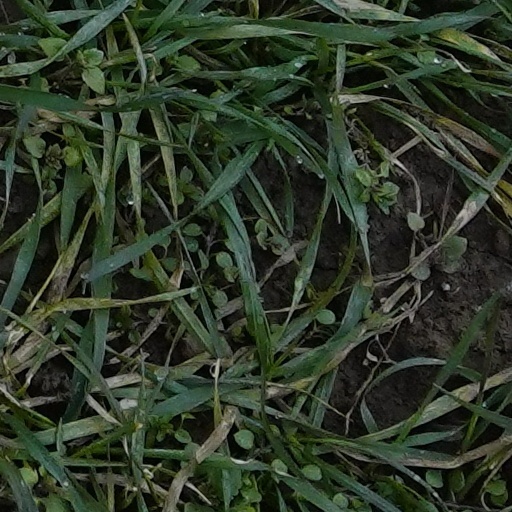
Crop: wheat